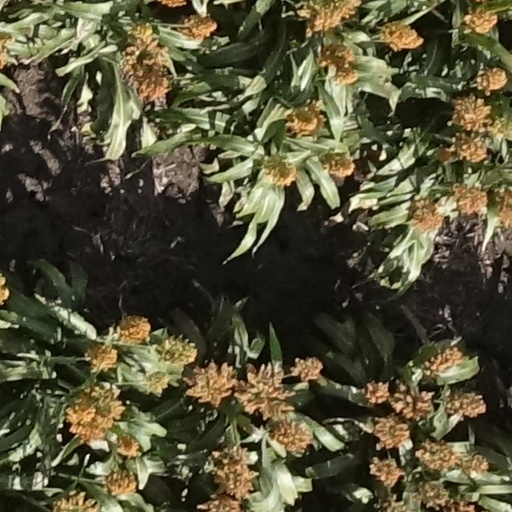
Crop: sorghum